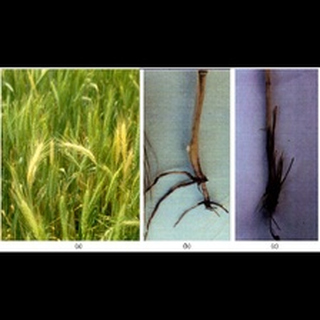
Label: wheat_common_root_rot